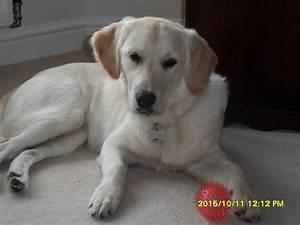
dog